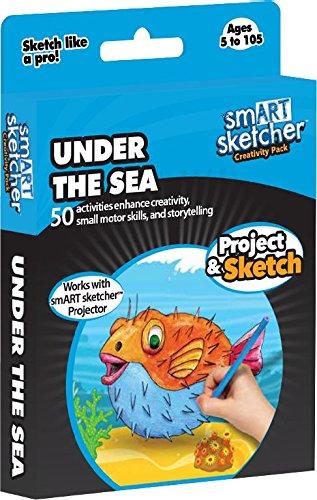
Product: smART sketcher - SD Pack - Under The Sea
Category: Toys & Games | Arts & Crafts
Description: Activity pack learn to draw your favorite creatures from under the sea.
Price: $12.99
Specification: ProductDimensions:0.8x4.2x6.2inches|ItemWeight:1.28ounces|ShippingWeight:1.6ounces(Viewshippingratesandpolicies)|ASIN:B07CXBZNFN|Itemmodelnumber:SSP749|Manufacturerrecommendedage:5yearsandup